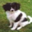
Label: dog